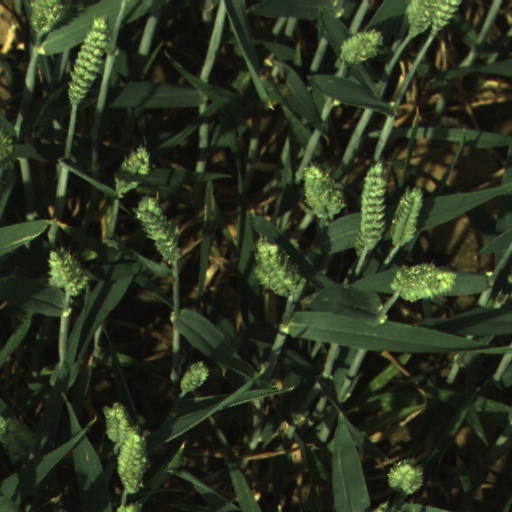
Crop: wheat